2013 World Touring Car Championship

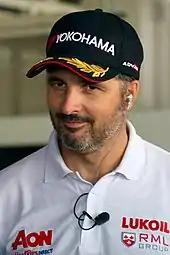
Yvan Muller won the 2013 Drivers' Championship, his fourth series title.

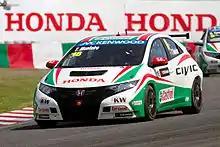
Honda won the 2013 Manufacturers' Championship.

The 2013 World Touring Car Championship season was the tenth season of the FIA World Touring Car Championship, and the ninth since the series was revived in 2005. The championship, which was reserved for cars run to Super 2000 regulations, began with the Race of Italy on 23 March and concluded with the Race of Macau in support of the Macau Grand Prix at the Guia Circuit on 17 November, after twenty-four races at twelve events.